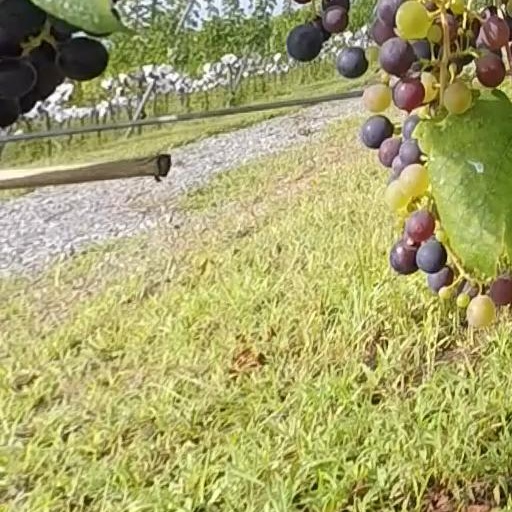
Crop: grape